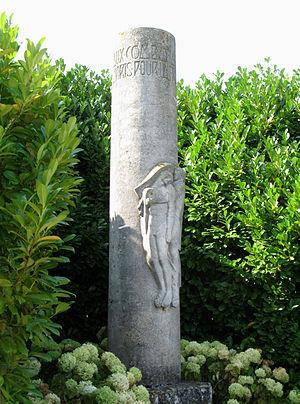
Missy-aux-Bois est une commune française située dans le département de l'Aisne, en région Hauts-de-France.